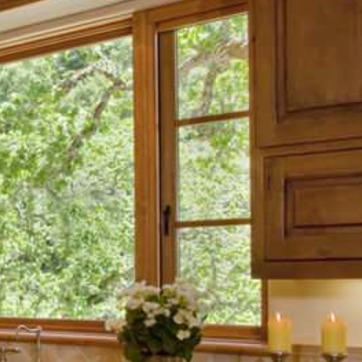
Material: glass